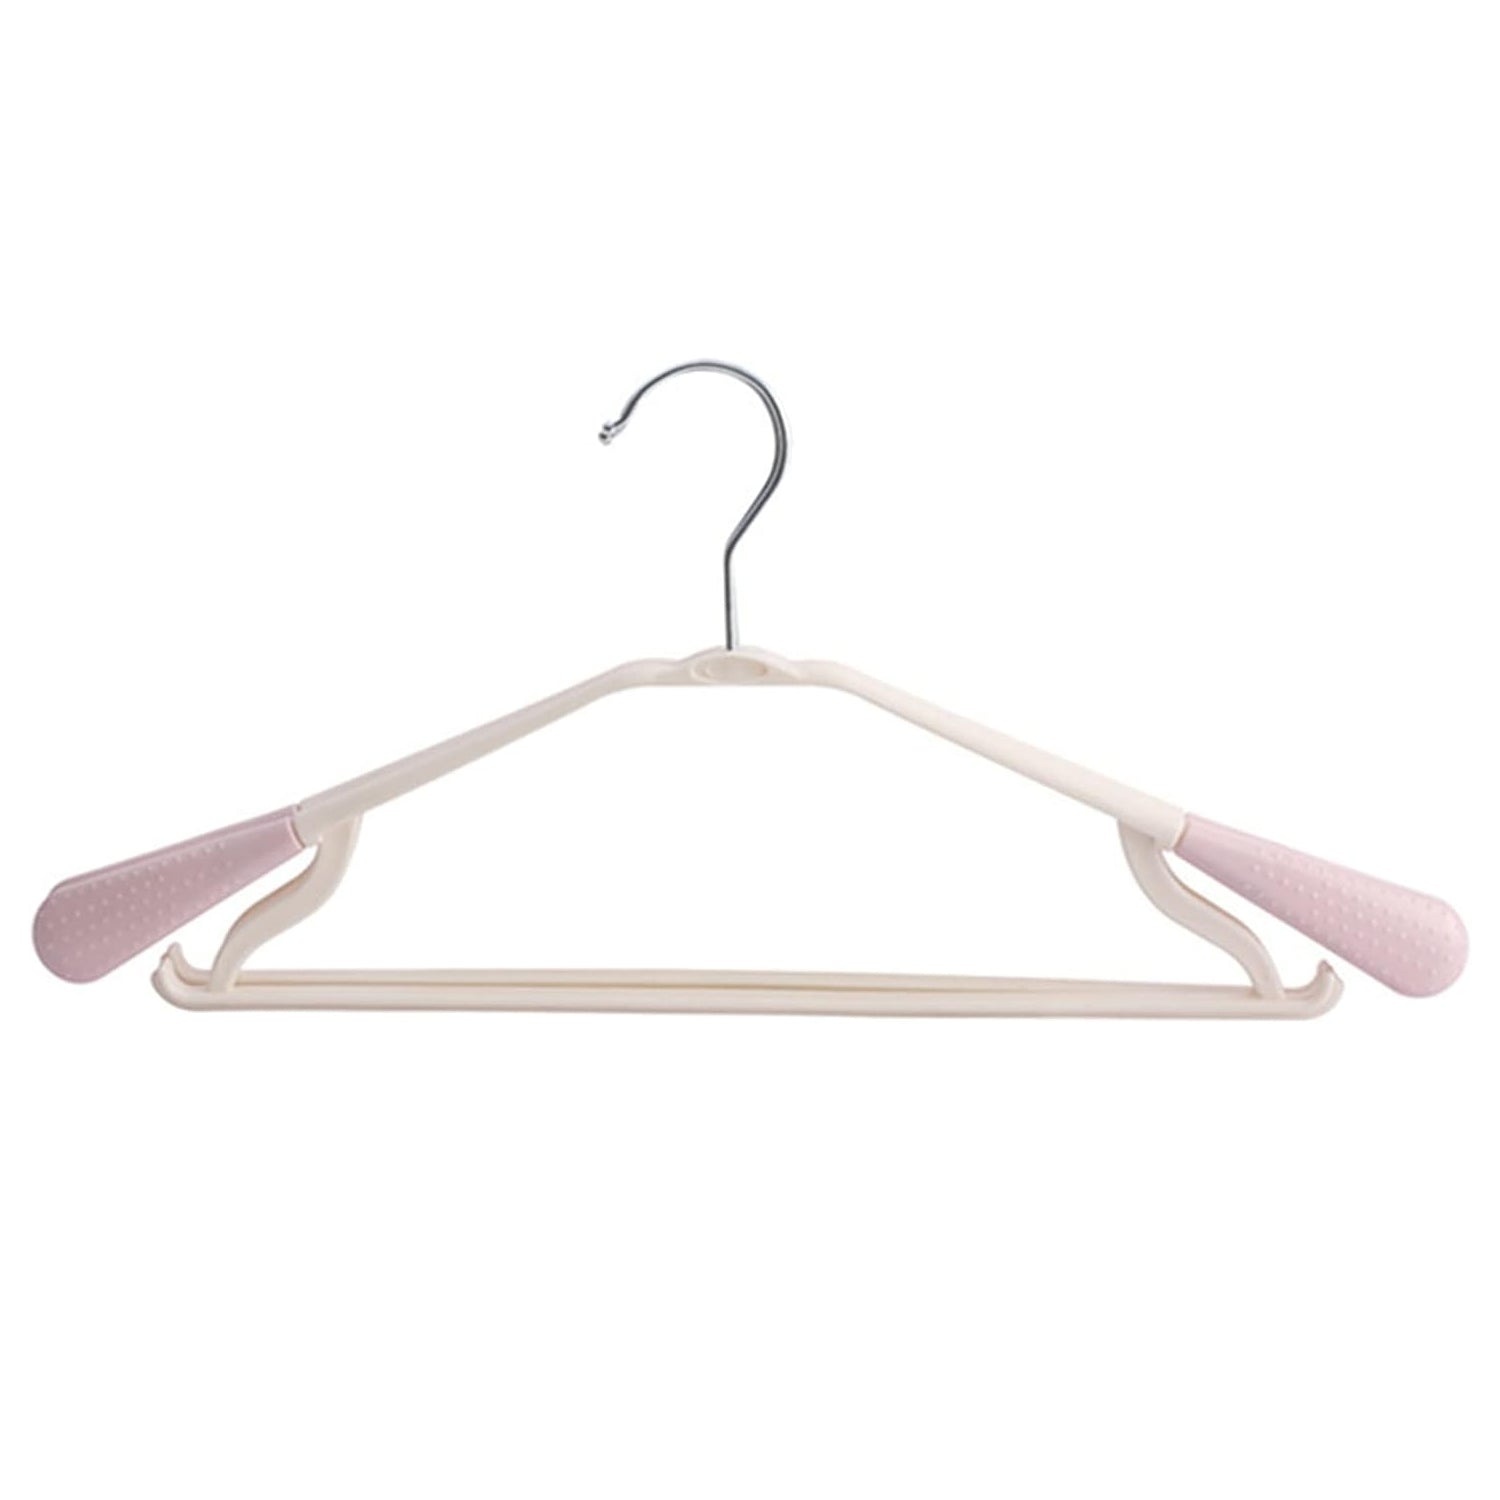
PP Cloth Hanger Set of 1 with Zinc Plated Steel Hook (1 Pc)
PP Cloth Hanger Set of 1 with Zinc Plated Steel Hook Hangers Space Saving Lightweight Hangers, for Clothes, Coat, Shirt, Closet Cloth Hangers Ideal (1 Pc) Description :- PACKAGE CONTAINS: 1 Piece Clothes Hanger|MATERIAL: PP+ Zinc Plated Steel hook. ROBUST CONSTRUCTION: Cloth Hangers are crafted with high-quality PP material, known for its strength and resilience. The sturdy construction of these hangers ensures they can support various types of clothing without bending or warping. CHROMED PLATED STEEL HOOK: Each hanger is equipped with a durable chromed Plated Steel hook, providing a reliable and secure way to hang your clothes. The hook's smooth finish prevents snags and damage to your garments, keeping them in pristine condition. SPACE-SAVING DESIGN: The slim profile of these hangers optimizes closet space, allowing you to maximize the storage capacity of your wardrobe. You can hang multiple hangers side by side, ensuring efficient organization and easy access to your clothes. GENTLE ON CLOTHES: The smooth surface of Cloth Hangers prevents creases, wrinkles, and unwanted imprints on your garments. The carefully designed contours of the hangers help maintain the shape of your clothes, preserving their quality over time. Dimension :- Volu. Weight (Gm) :- 248 Product Weight (Gm) :- 31 Ship Weight (Gm) :- 248 Length (Cm) :- 35 Breadth (Cm) :- 17 Height (Cm) :- 2
Brand: gadly shop
Category: Home & Garden > Household Supplies > Storage & Organization > Clothing & Closet Storage > Hangers